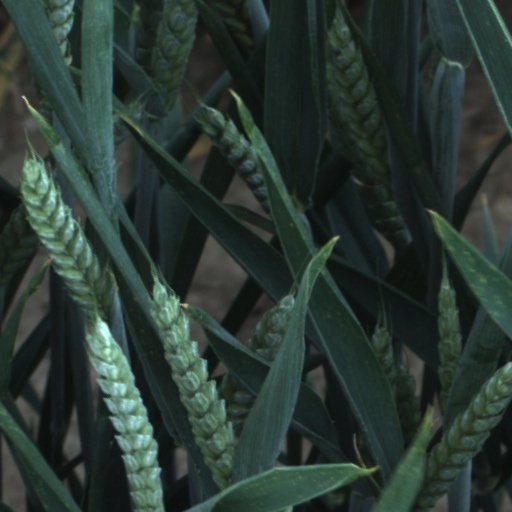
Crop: wheat